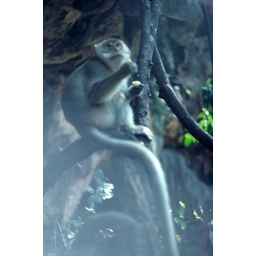
Near Krabi - monkey eating in tree on Phra Nang